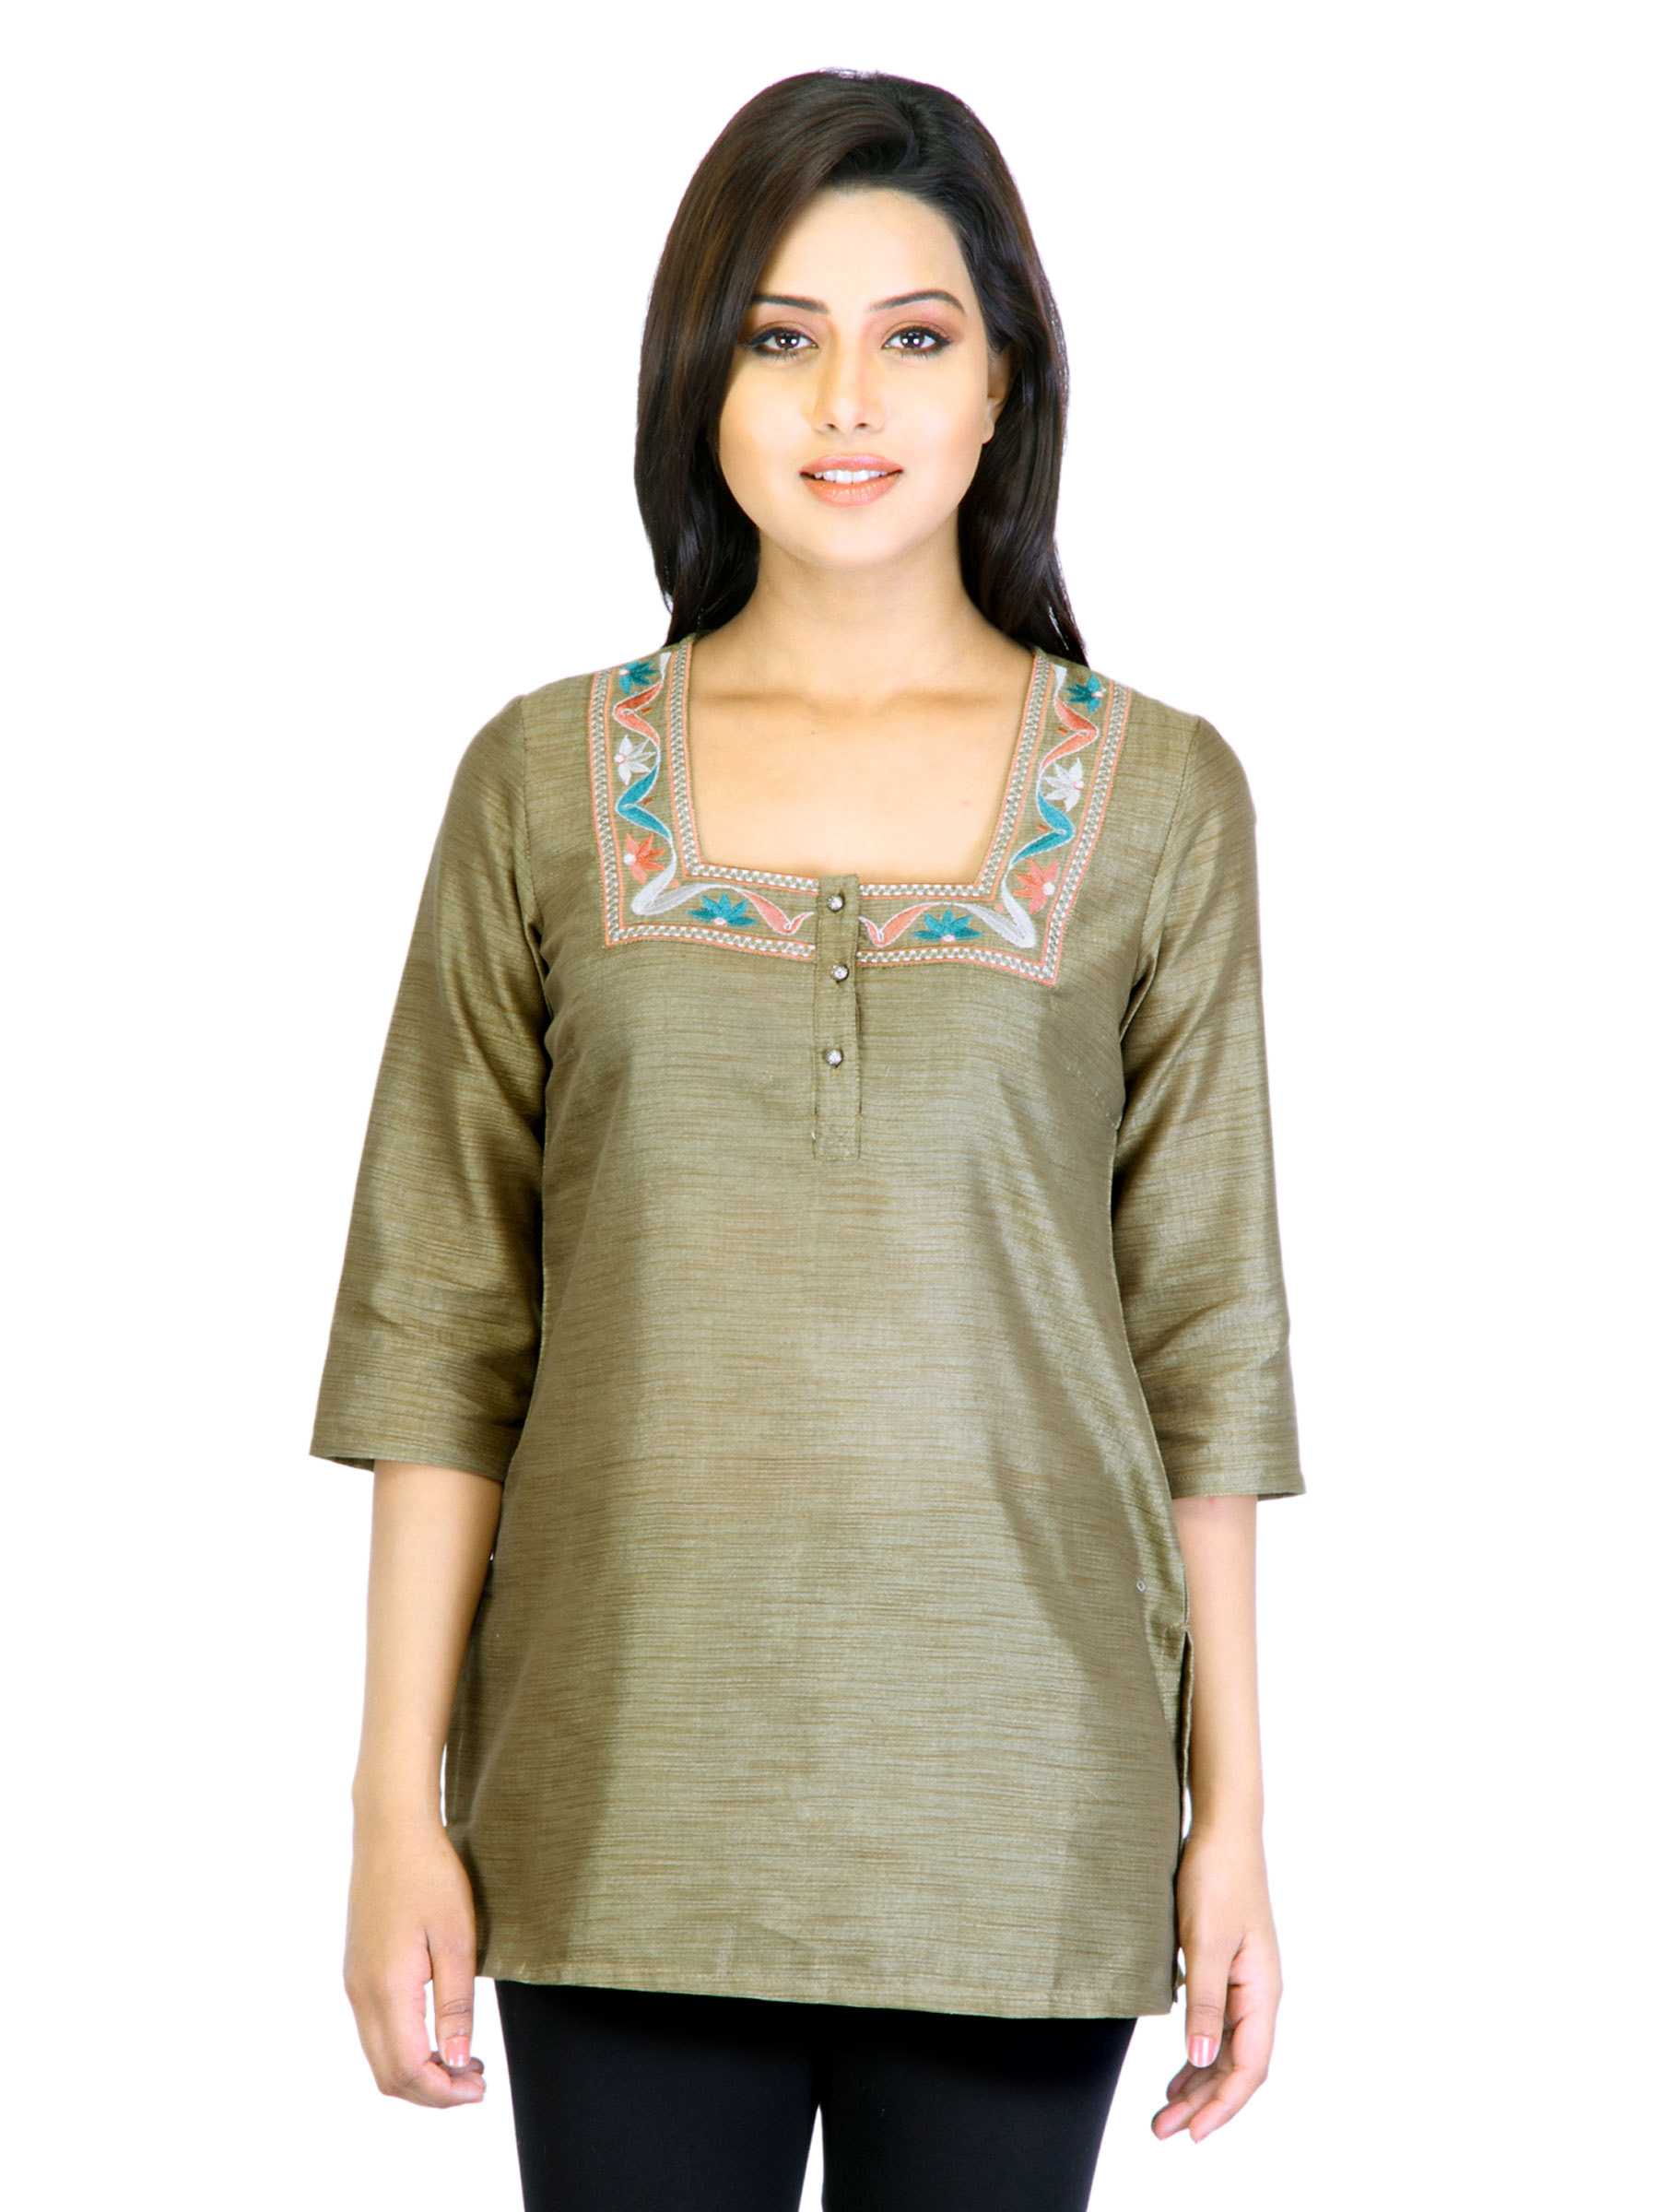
Aurelia Women Olive Kurti
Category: Apparel / Topwear / Kurtis
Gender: Women
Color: Olive
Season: Fall 2011
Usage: Ethnic